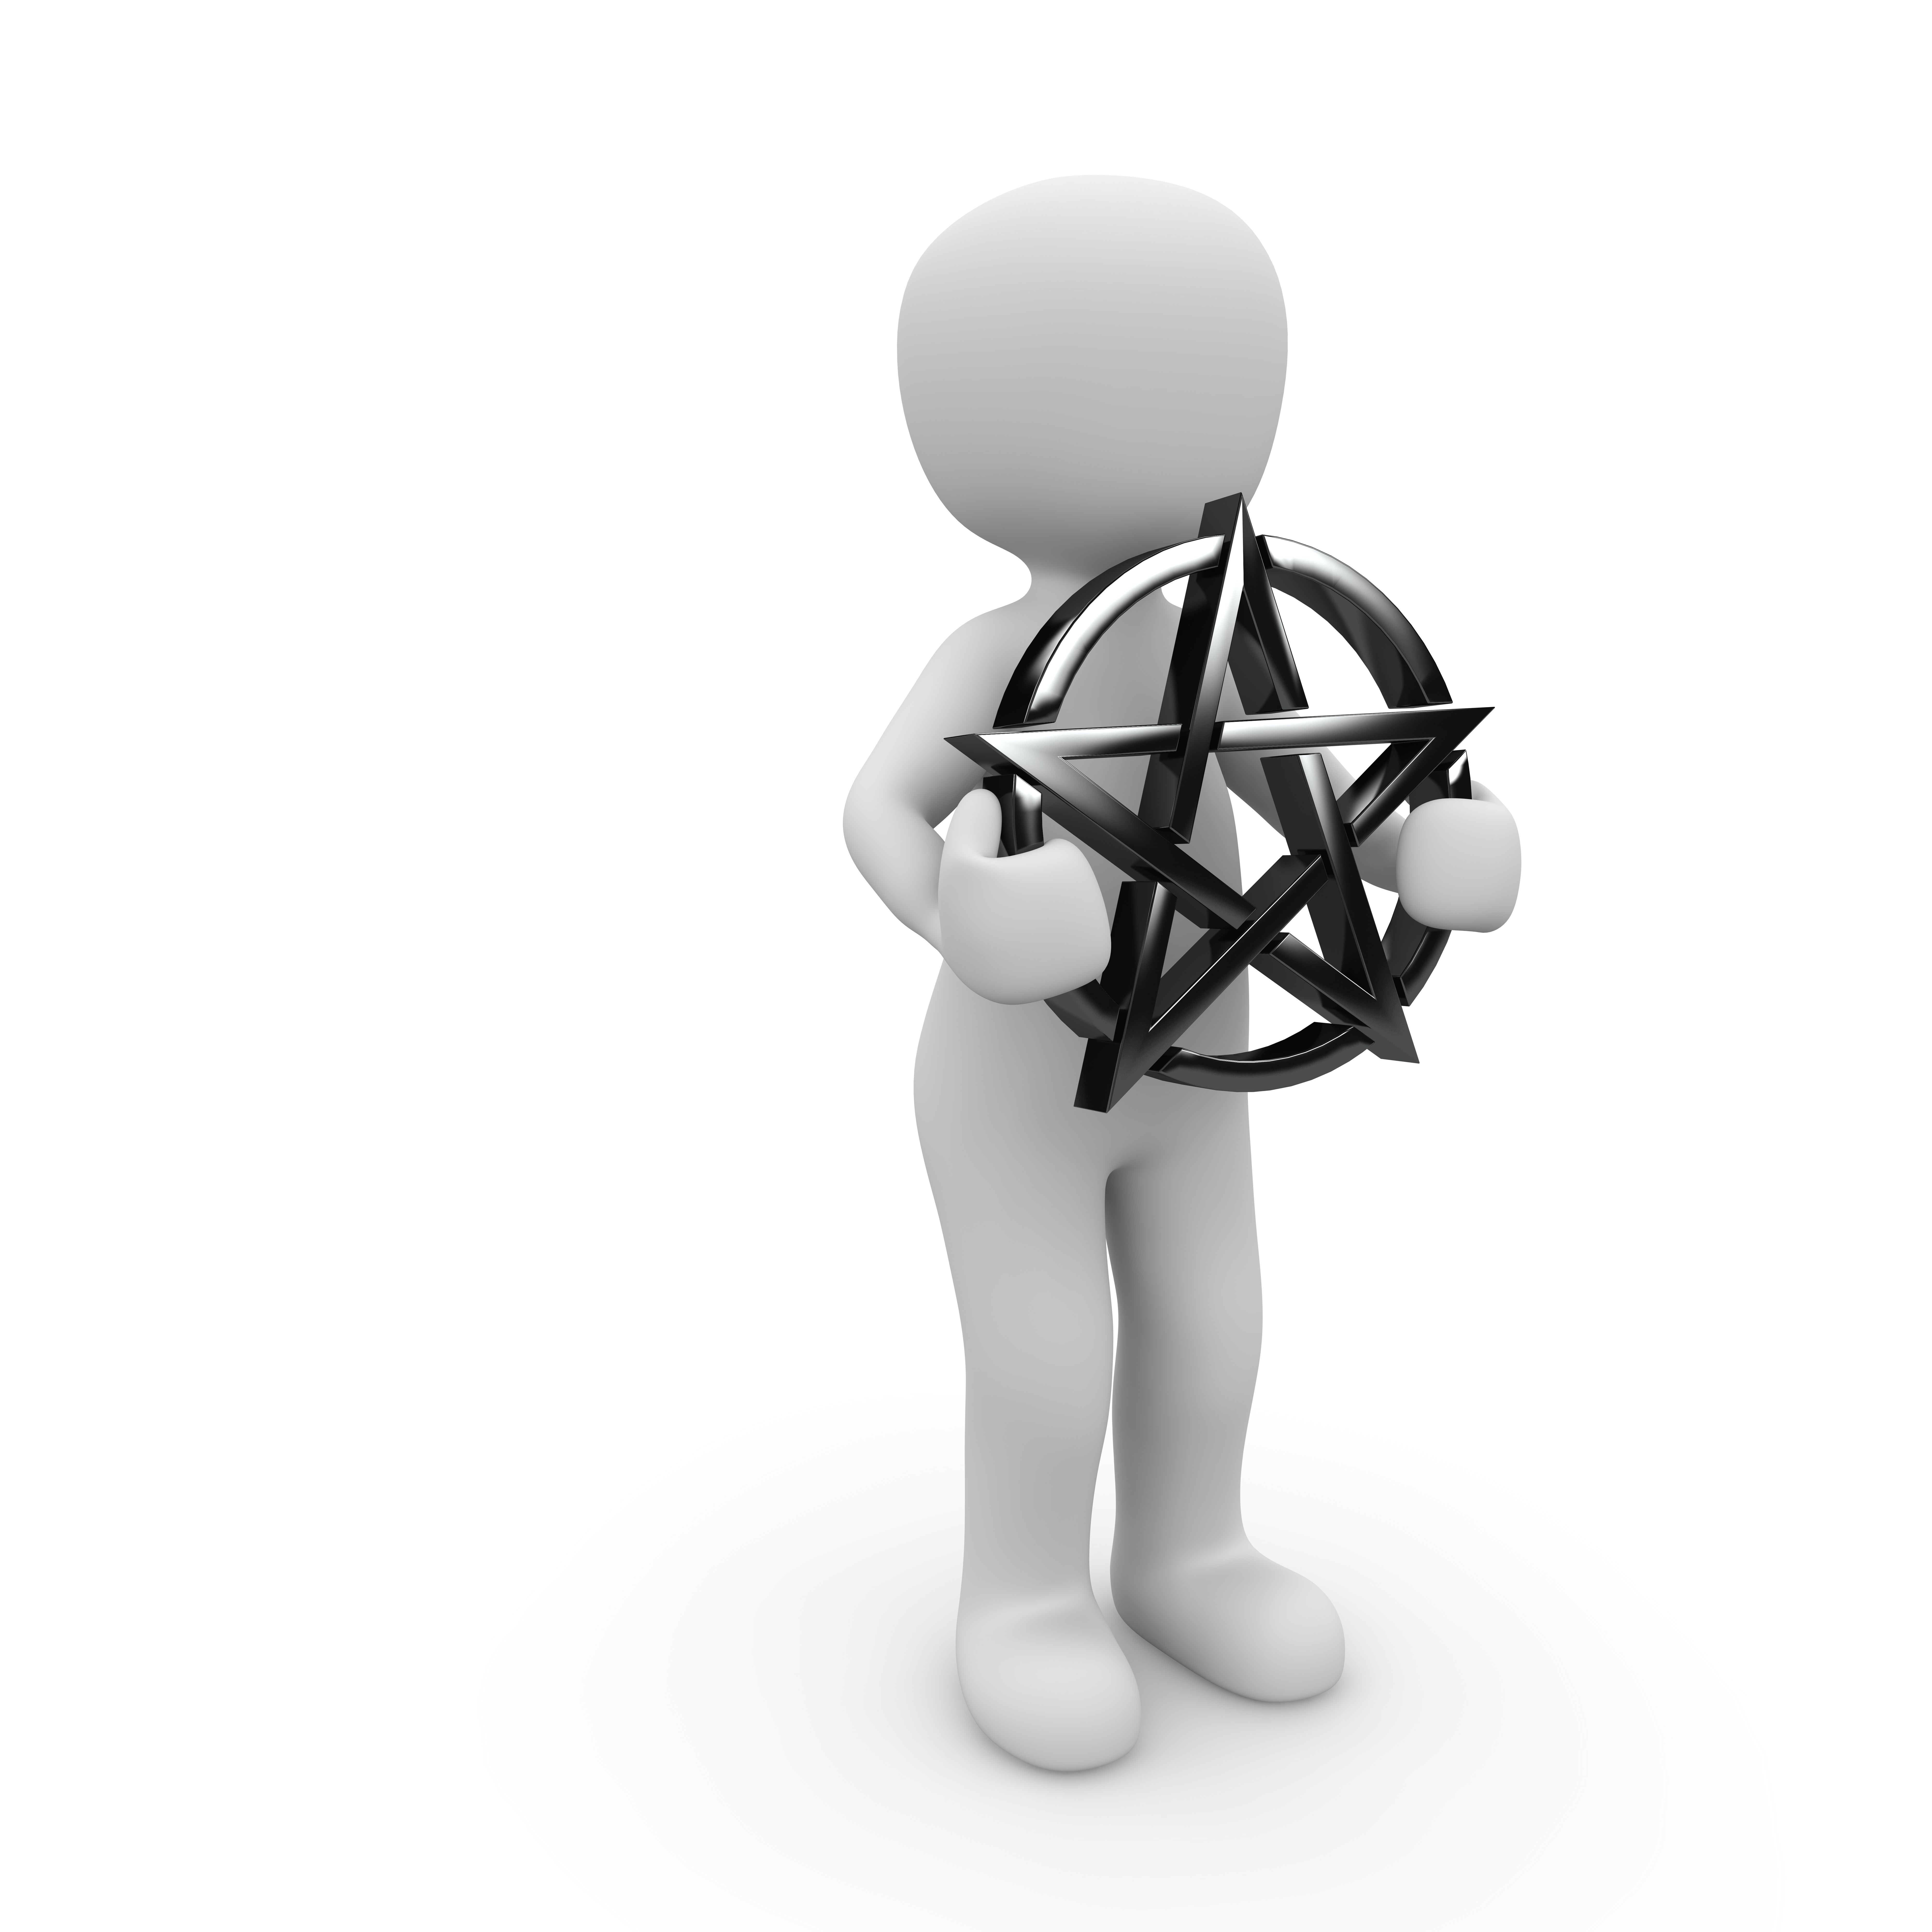
hand, star, finger, symbol, cartoon, characters, pentacle